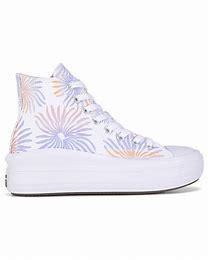
Brand: Converse
Model: Ctas